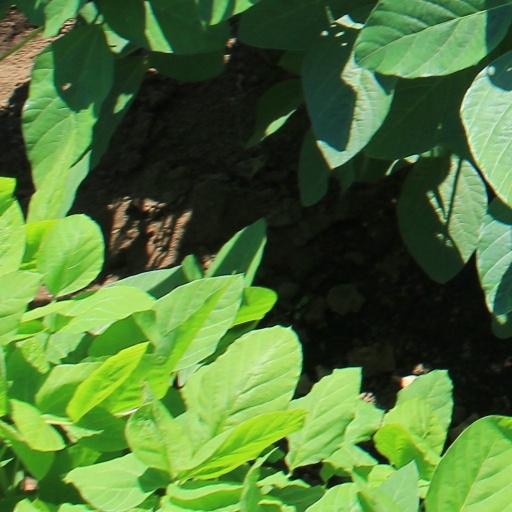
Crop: soybean